Shemini (parashah)

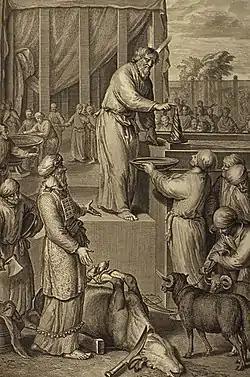
Moses Consecrates Aaron and His Sons and Offers Their Sin Offering (illustration from the 1728 "Figures de la Bible")

The parashah is discussed in the Rabbinic literature from the era of the Mishnah and the Talmud: